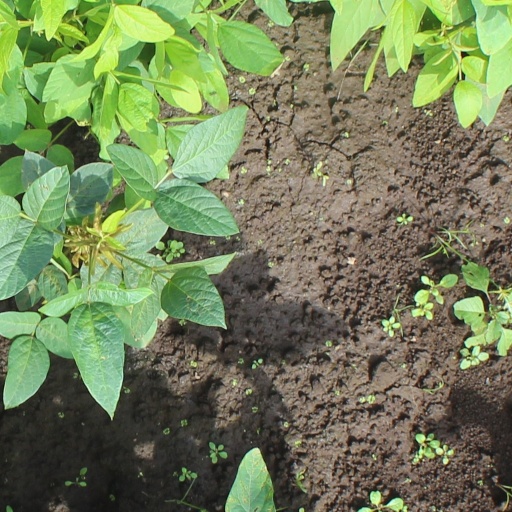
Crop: soybean